Helen of Kirkconnel

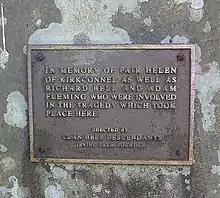
Plaque to 'Fair Helen' The plaque commemorates the participants in the story of 'Fair Helen', told in the traditional ballad 'Kirkconnel Lea' located by Kirkconnel Kirk .

"Helen of Kirkconnel" is a famous Scottish ballad.